Betsileo people

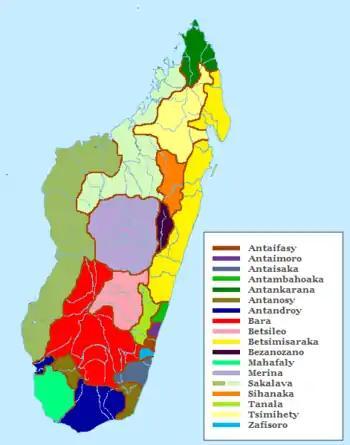
Distribution of Malagasy ethnic groups: the Betsileo in pink at center

The Betsileo occupy the south of the Madagascar plateau. Their traditional territory extends from the north of the Mania River in the north to the foot of the Andringitra Massif in the south; to the west by the Bongolava chain and the east by the Eastern Forest, occupied by the Tanala tribe. Most of the Betsileo region lies within the boundaries of the Malagasy province of Fianarantsoa, where their capital city of the same name can be found.